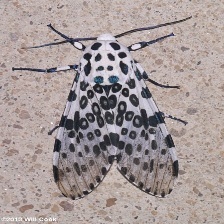
Species: GIANT LEOPARD MOTH